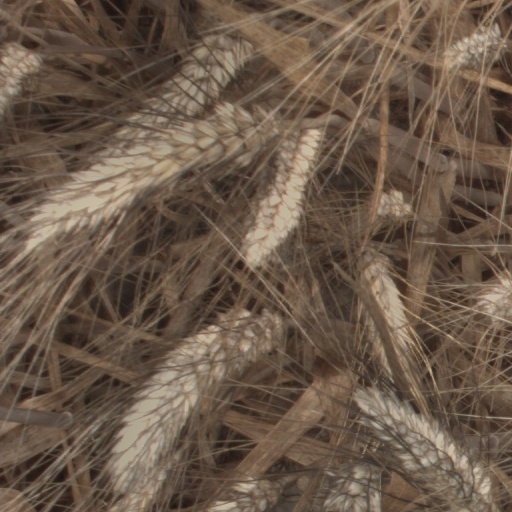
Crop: wheat